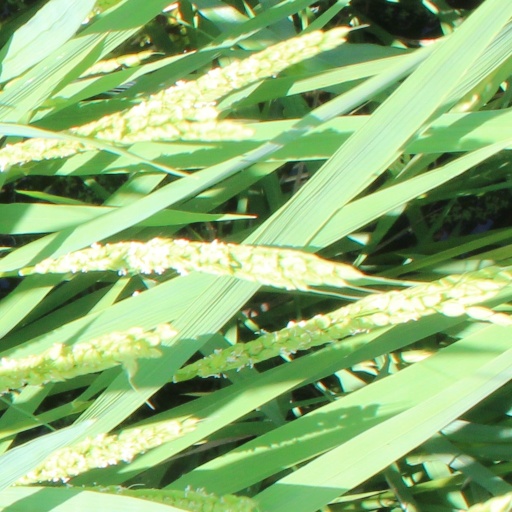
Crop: rice